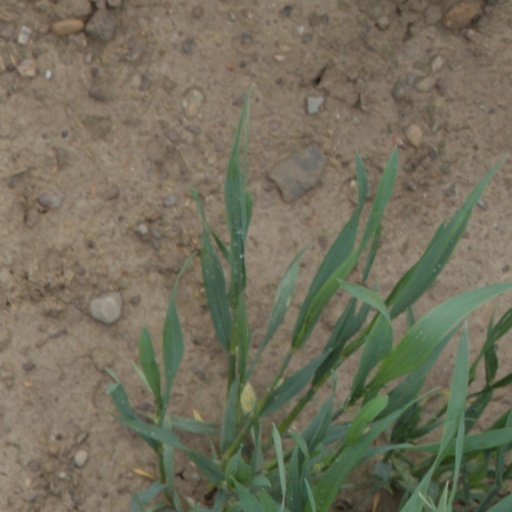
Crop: wheat